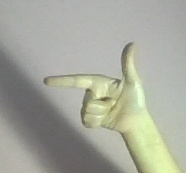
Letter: yaa